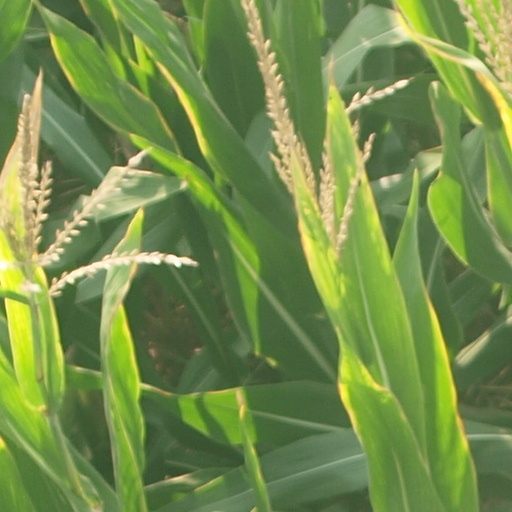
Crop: maize; corn